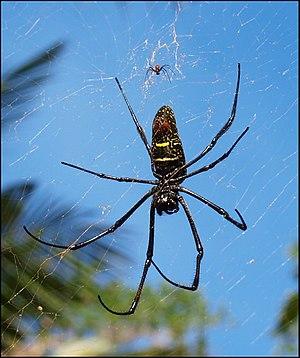
Nephila comorana, femelle en vue ventrale et mâle nain.
Nephila comorana est une espèce d'araignées aranéomorphes de la famille des Araneidae.
Nephila est un genre d'araignées aranéomorphes de la famille des Araneidae.